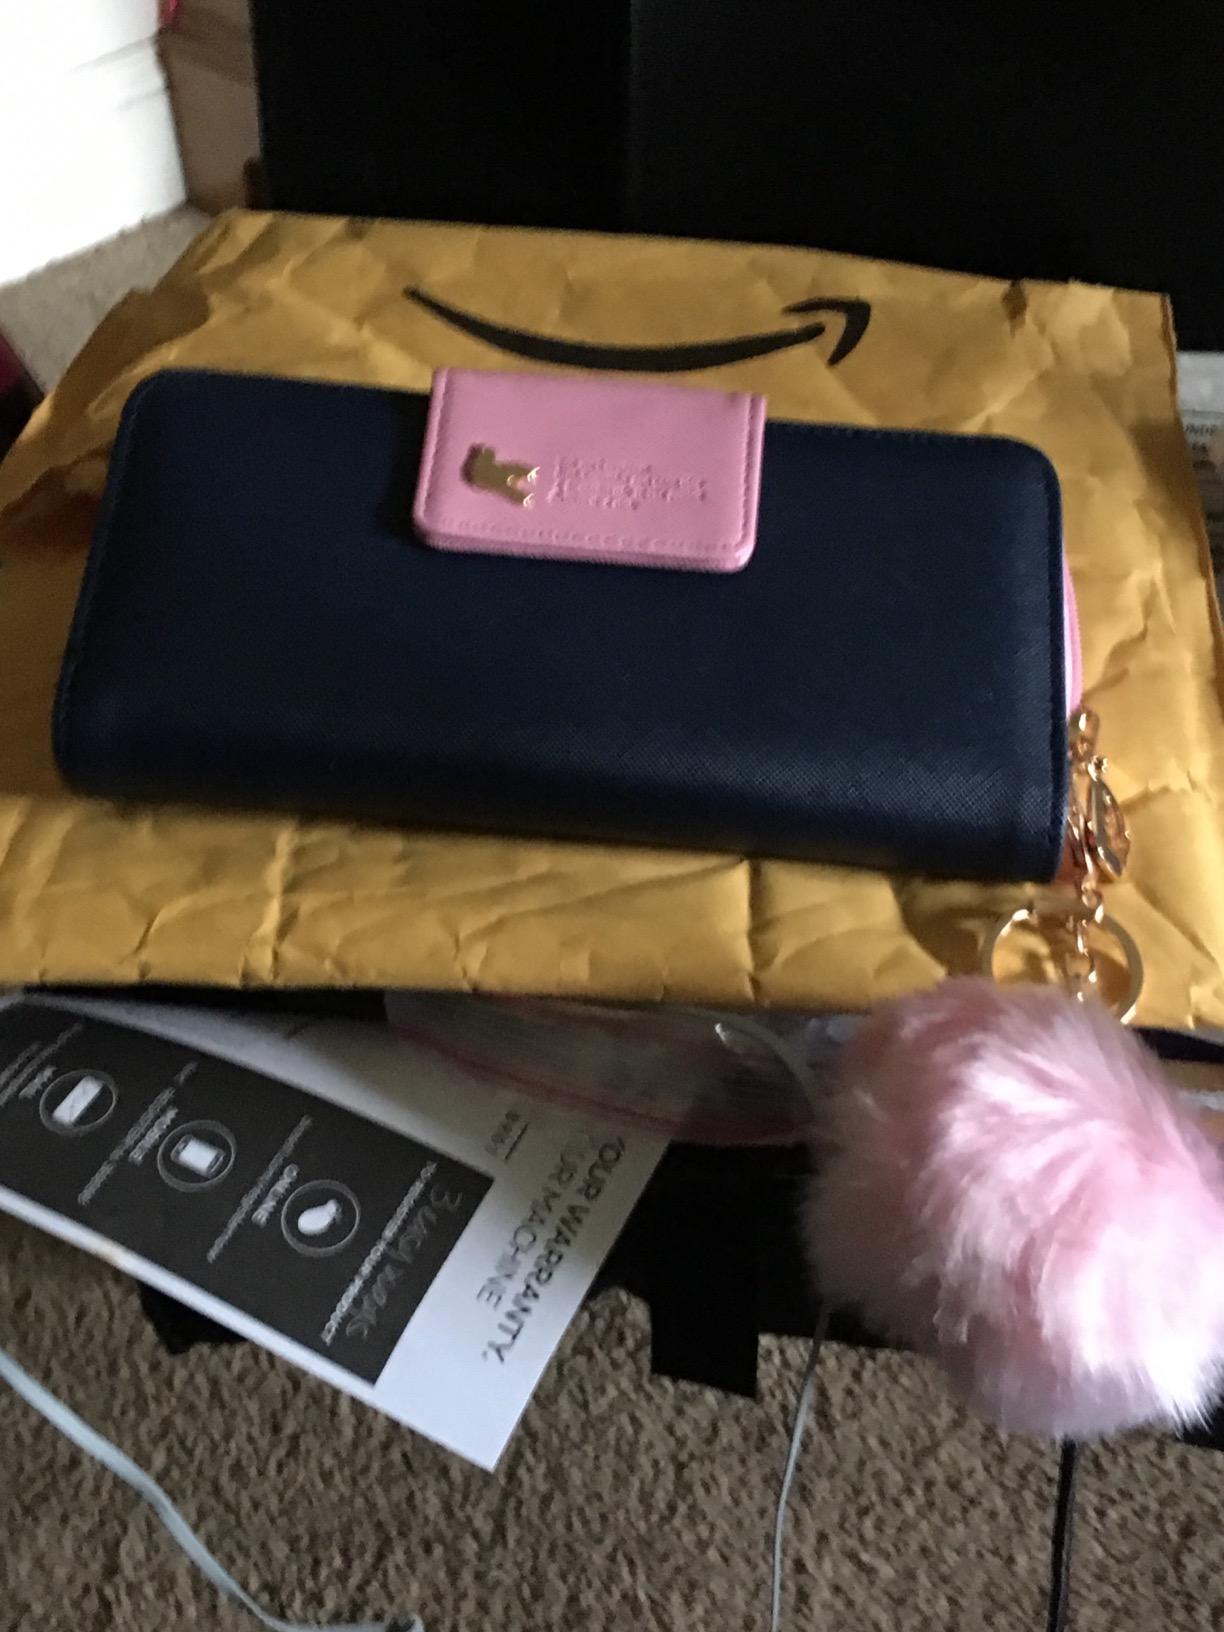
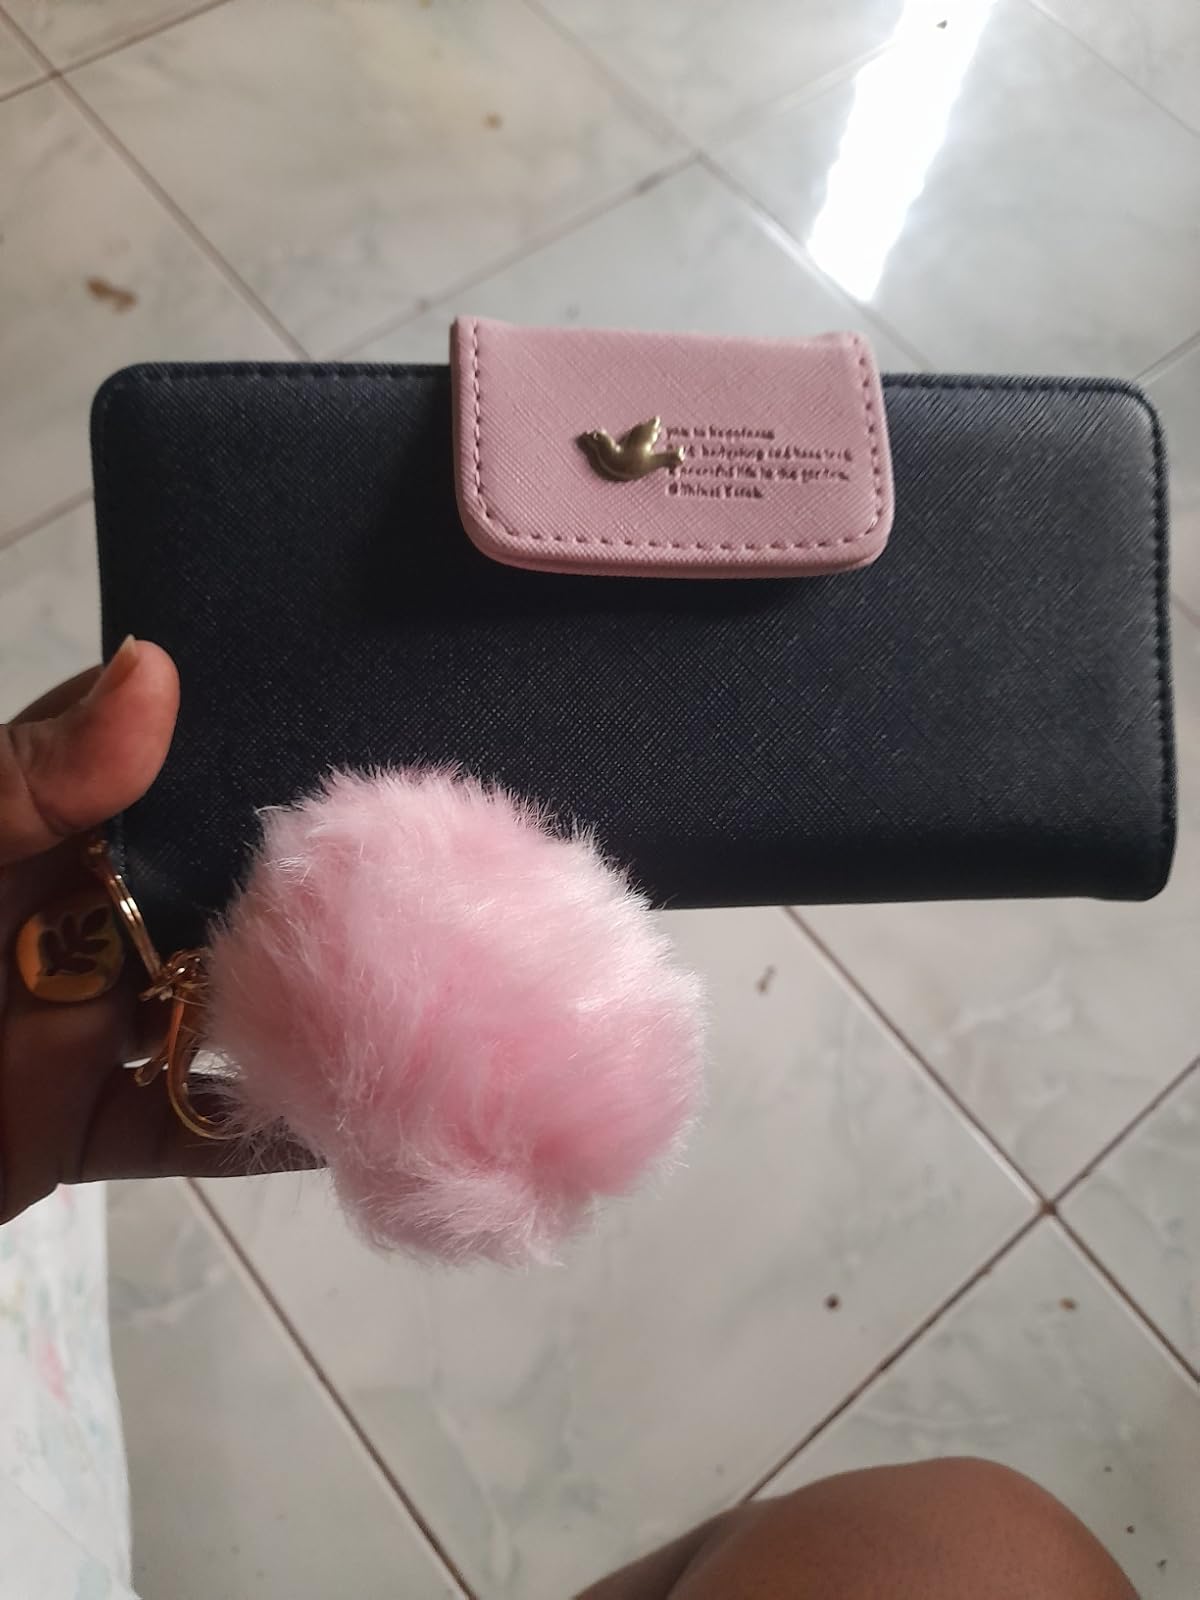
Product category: accessories_handbag
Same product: yes